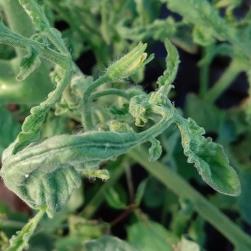
Crop: Tomato
Condition: virosis-d